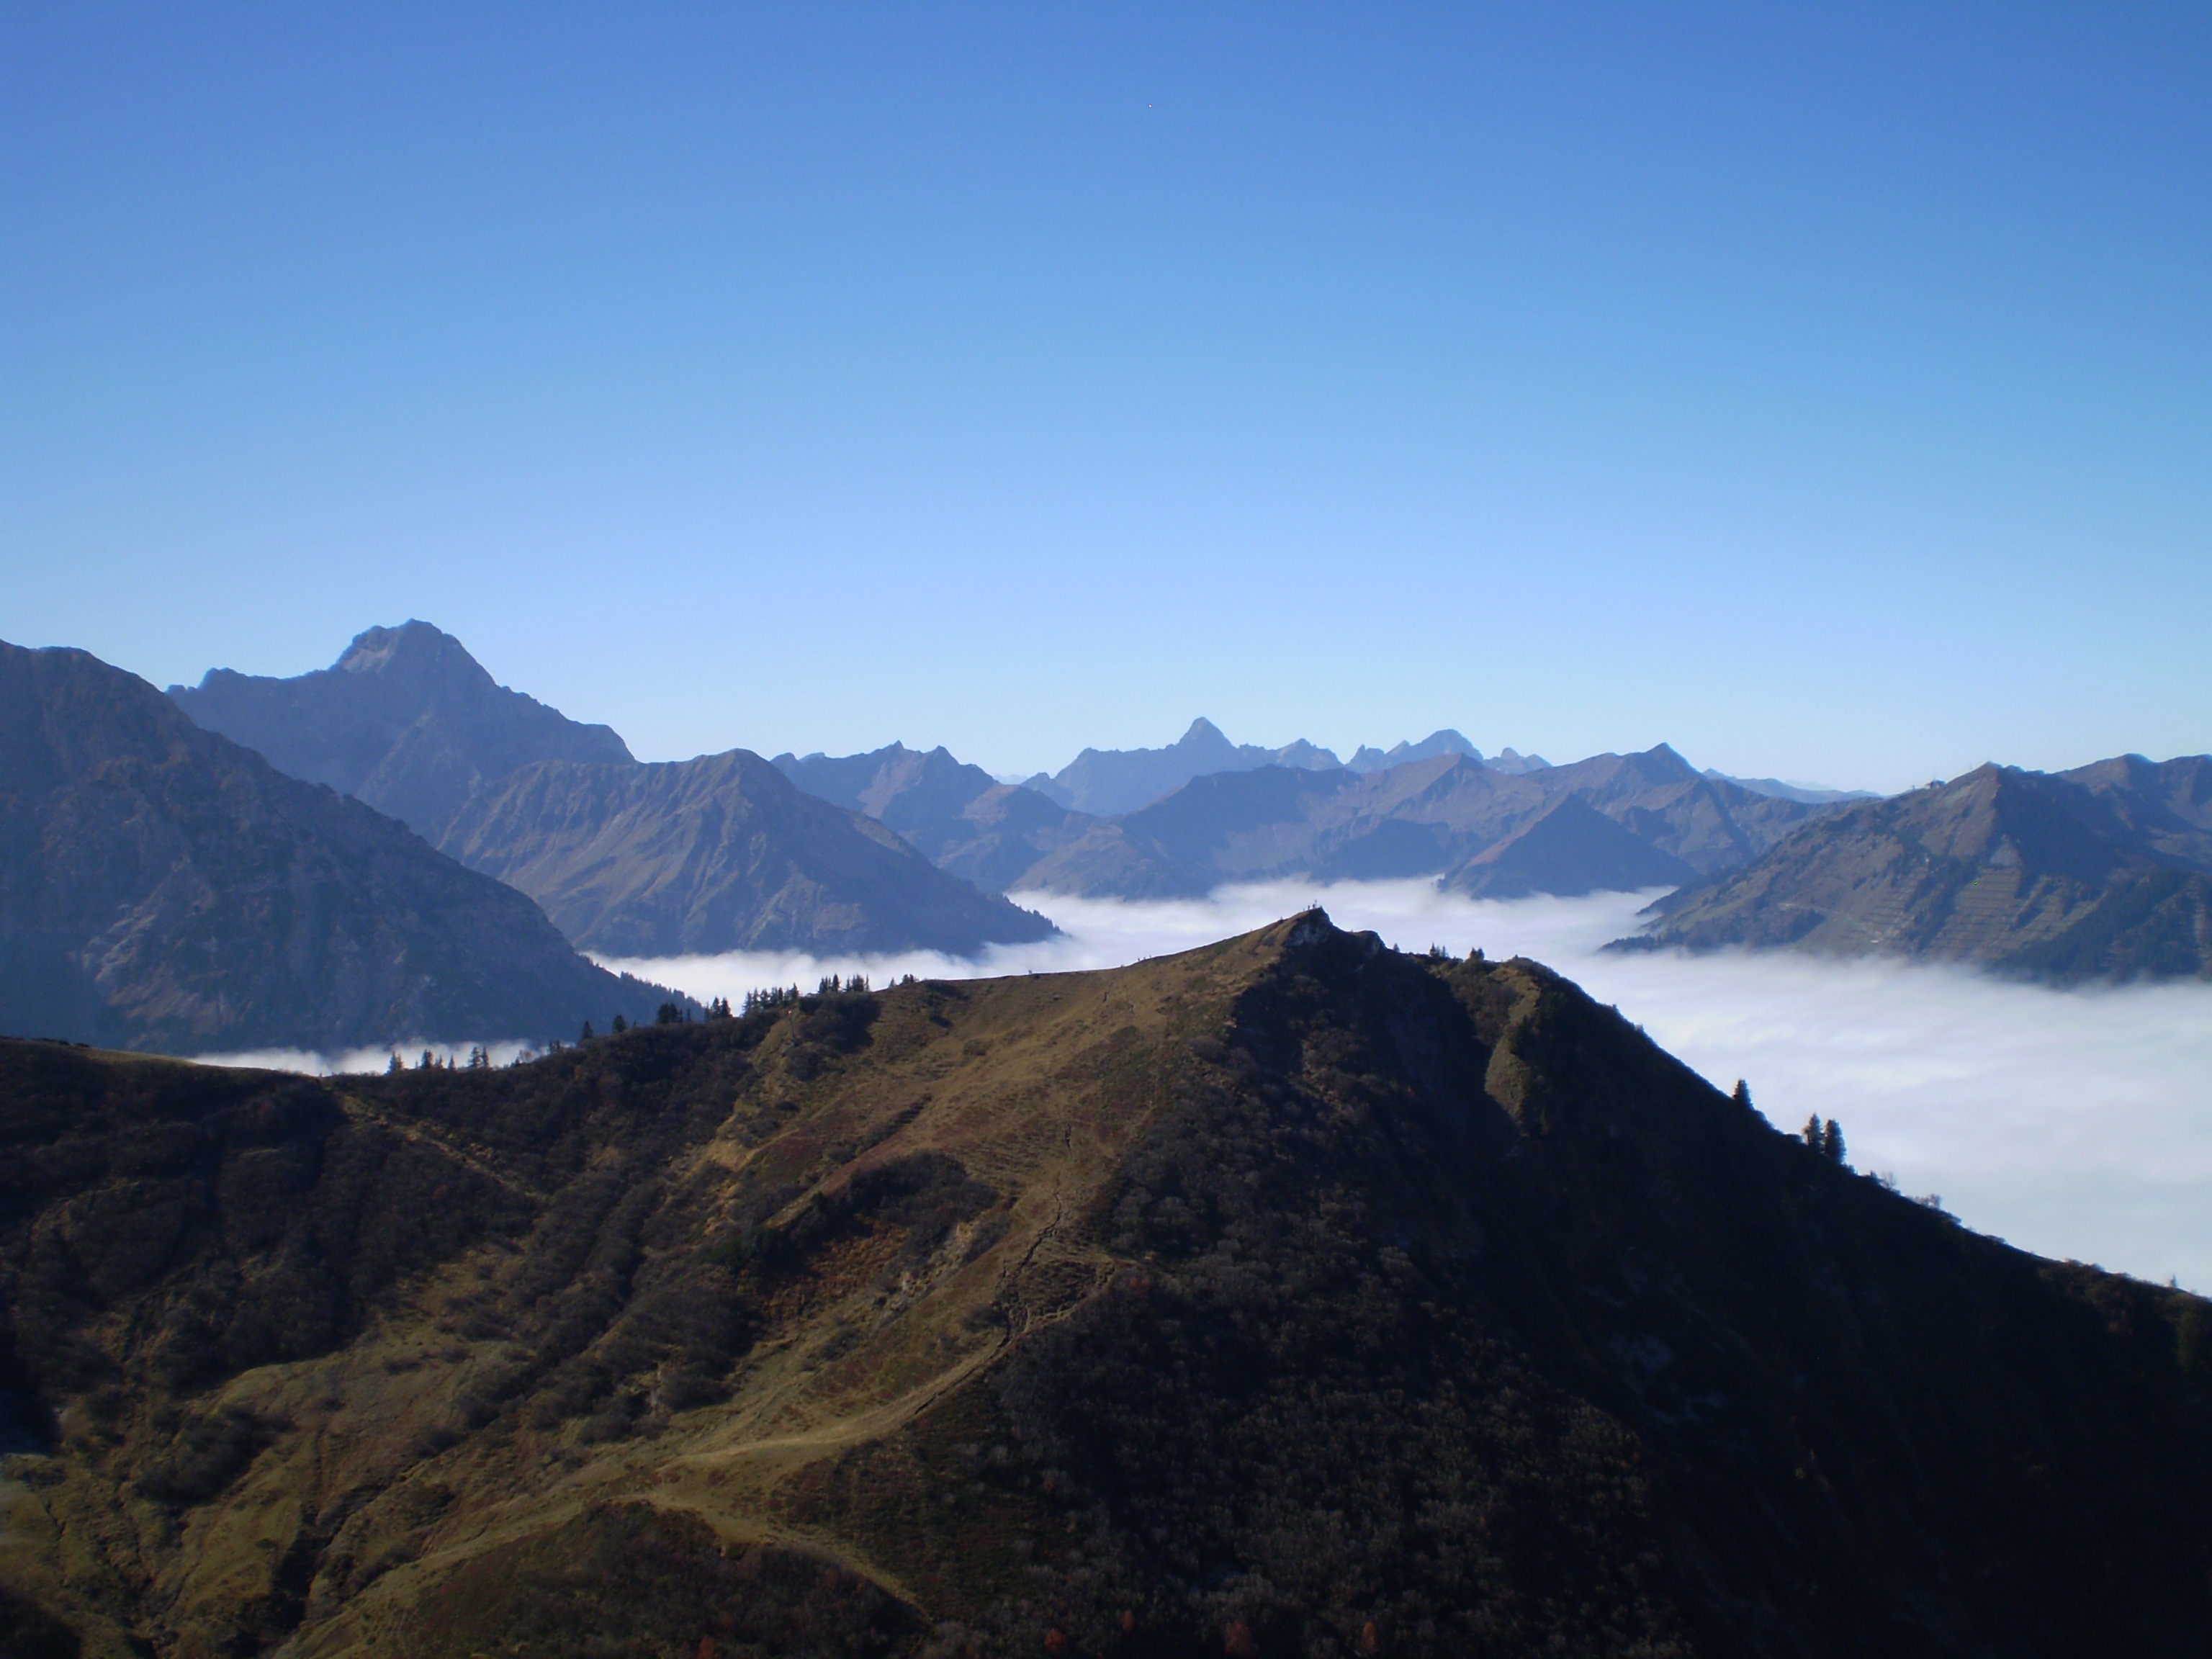
wilderness, mountain, hill, adventure, mountain range, alpine, ridge, summit, alps, plateau, fell, loch, landform, allg u, mountain pass, oberallg u, geographical feature, mountainous landforms, hip things horn, deep mist